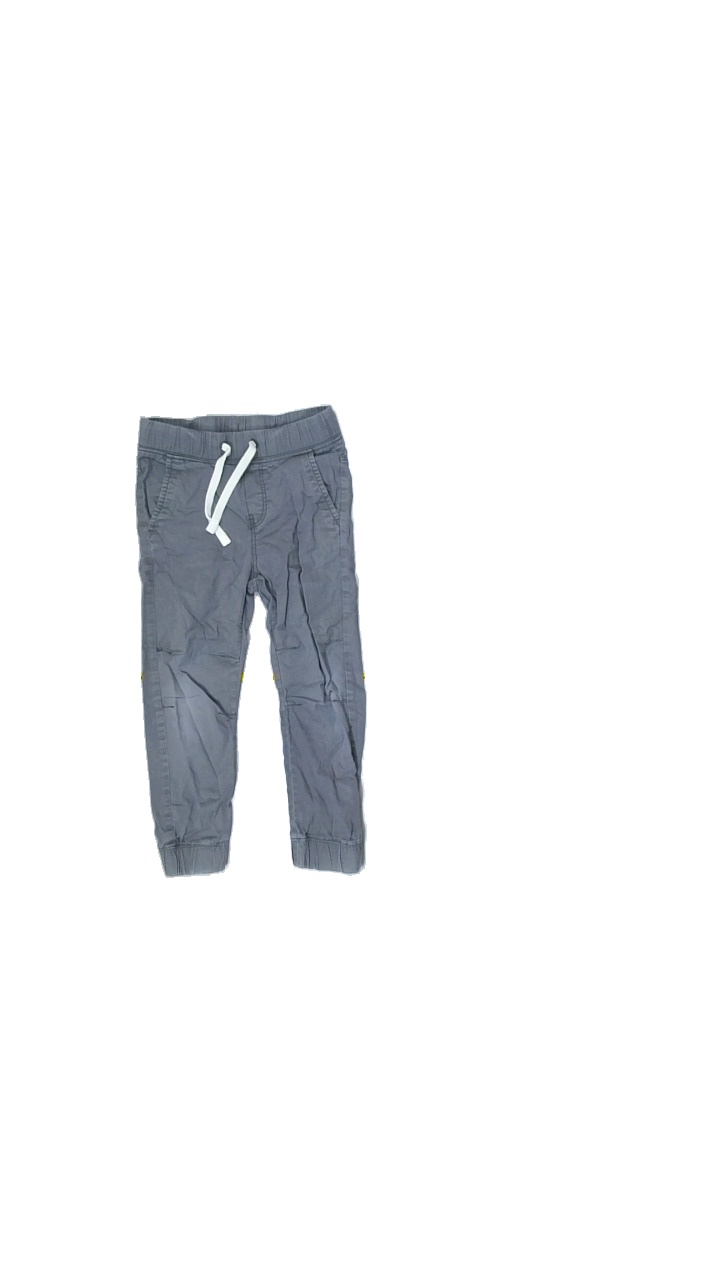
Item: Trousers (Children)
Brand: H&m
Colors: Grey
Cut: Regular
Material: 100%cotton
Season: Autumn
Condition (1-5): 1
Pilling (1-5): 4
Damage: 1
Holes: Major
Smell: Minor
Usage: Export
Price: <50